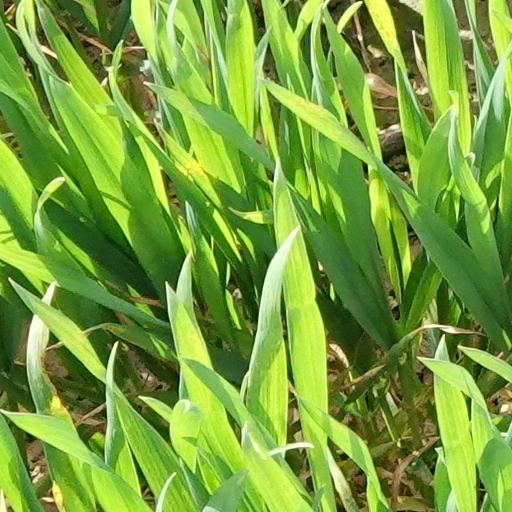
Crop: wheat